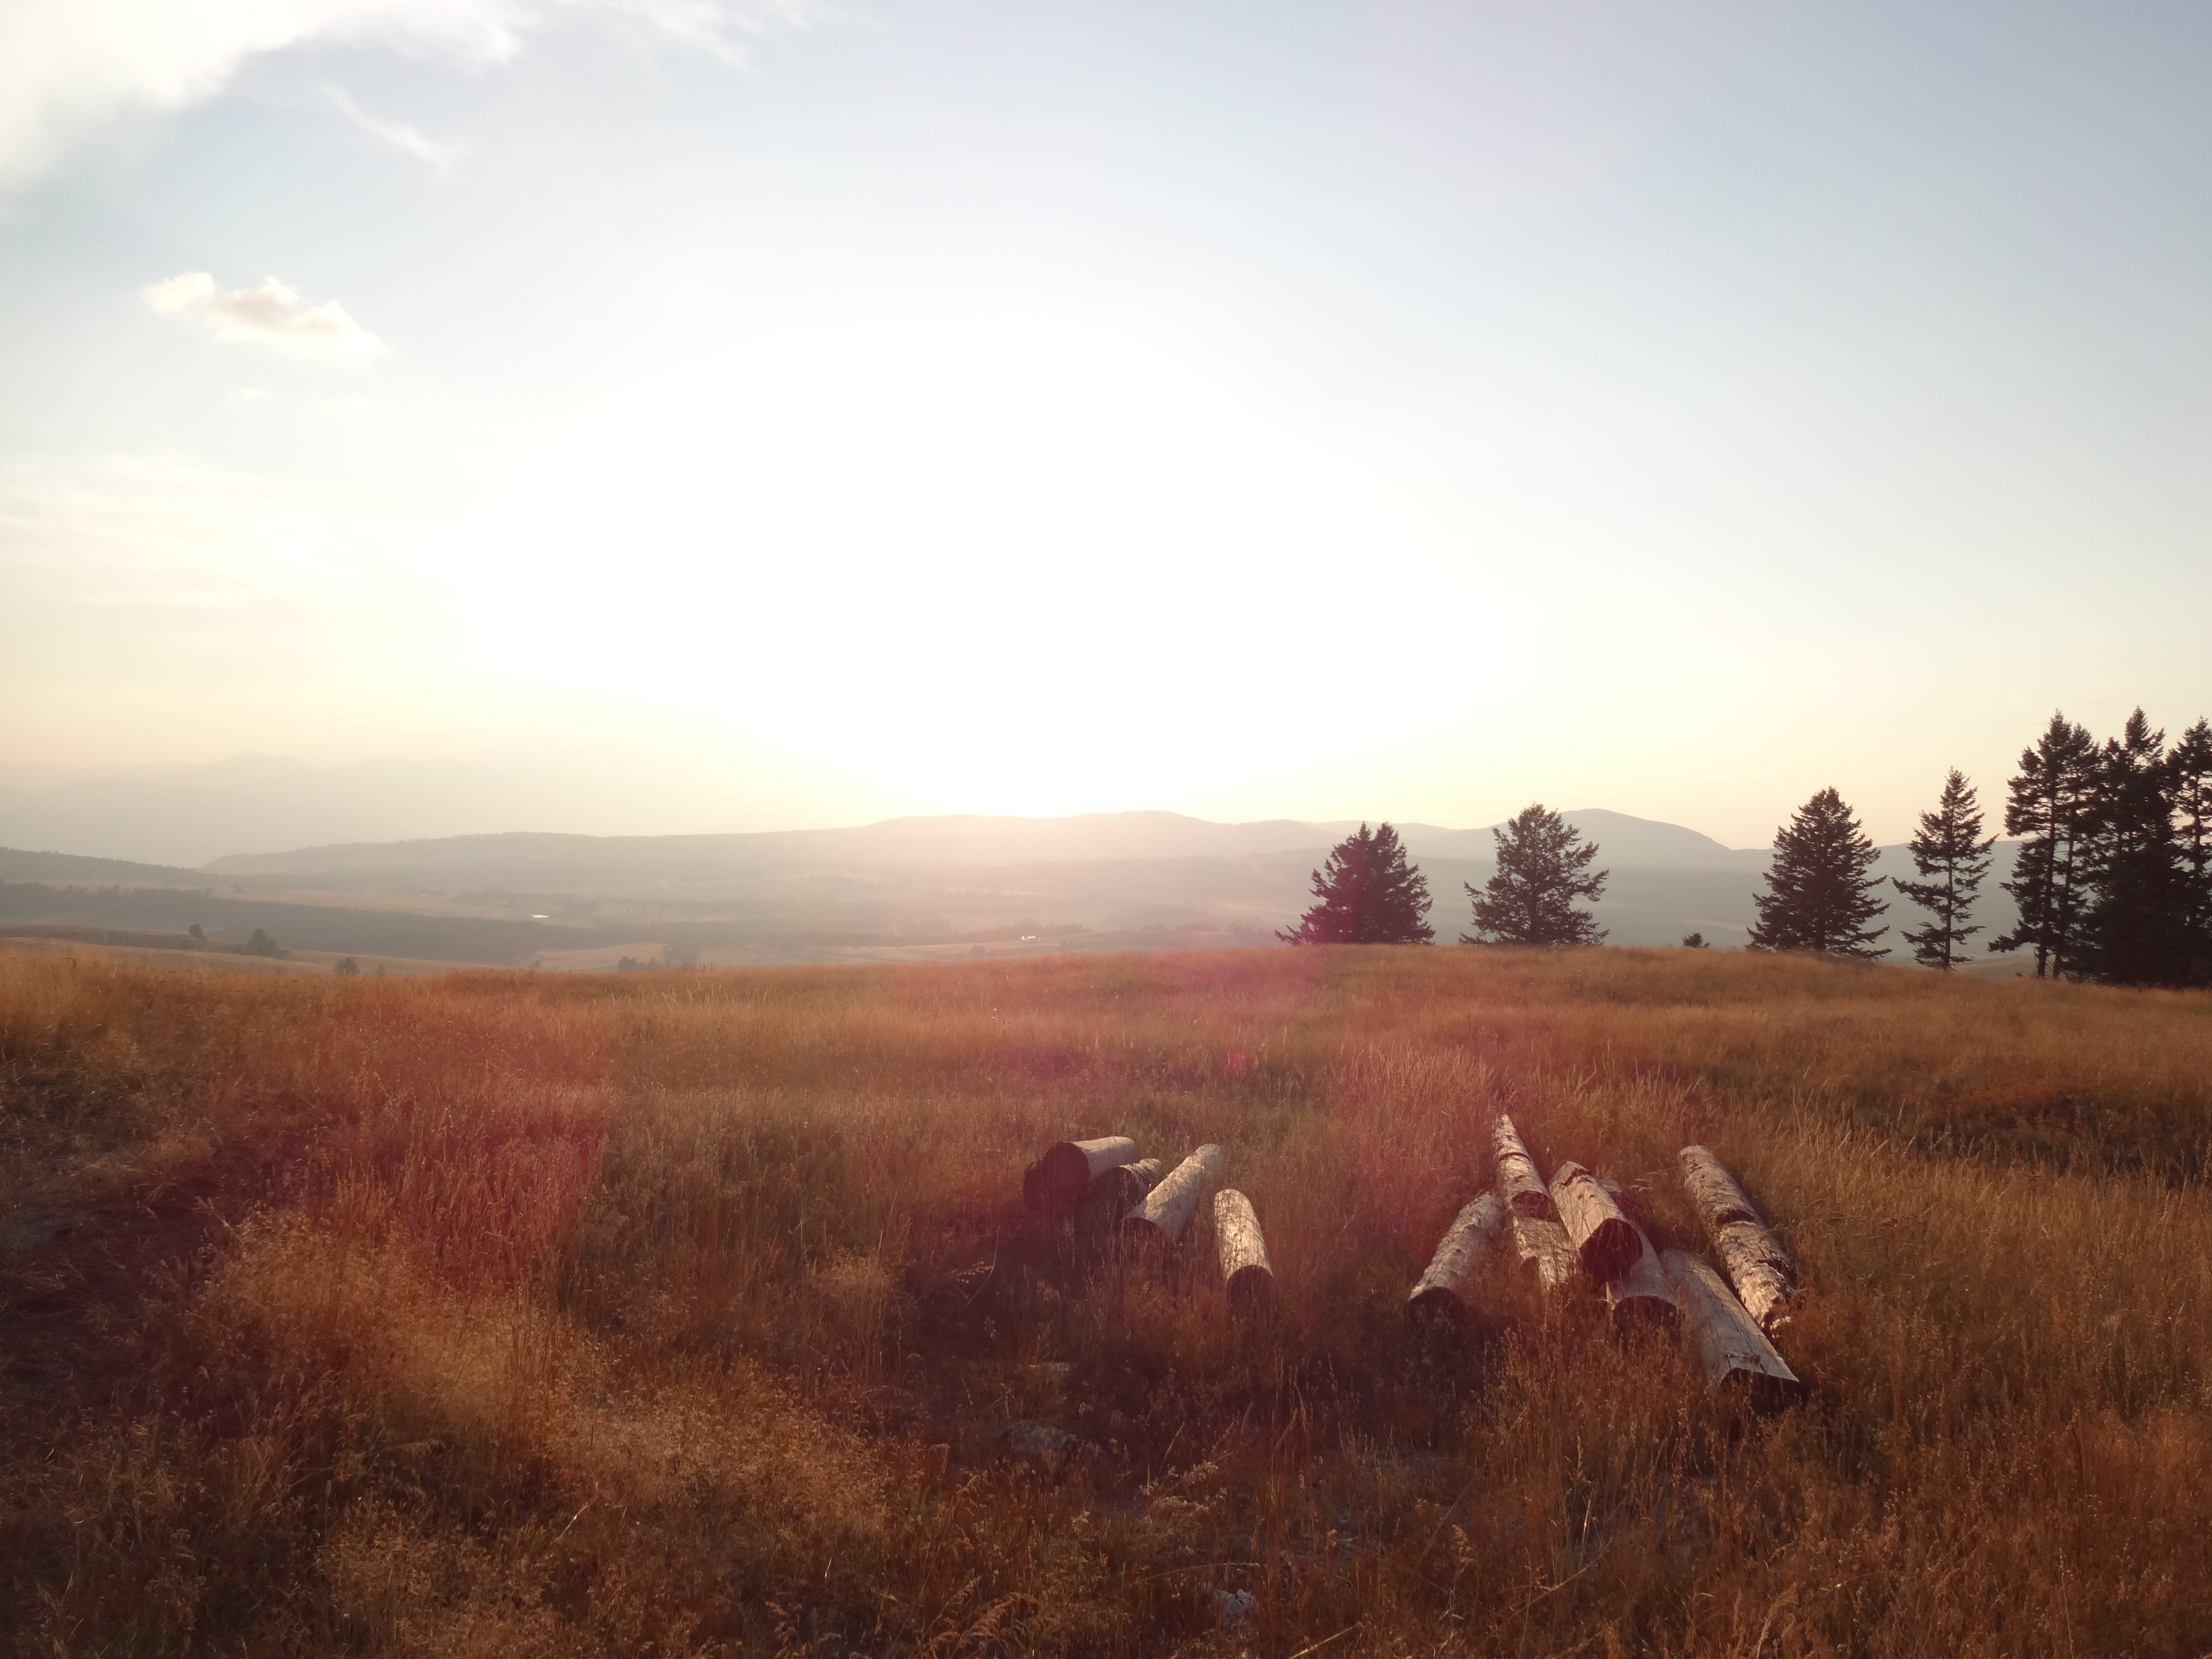
landscape, nature, forest, grass, horizon, wilderness, sky, wood, sunrise, sunset, field, meadow, prairie, morning, hill, dawn, evening, log, pasture, autumn, lumber, savanna, plain, cut, trees, grassland, plateau, timber, habitat, ecosystem, steppe, rural area, natural environment, atmospheric phenomenon, grass family, ecoregion, tree logs